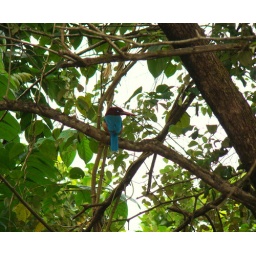
A blue eyed boy in Bondel !